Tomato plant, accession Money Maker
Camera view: vertical (180 deg); turntable rotation: 240 degrees
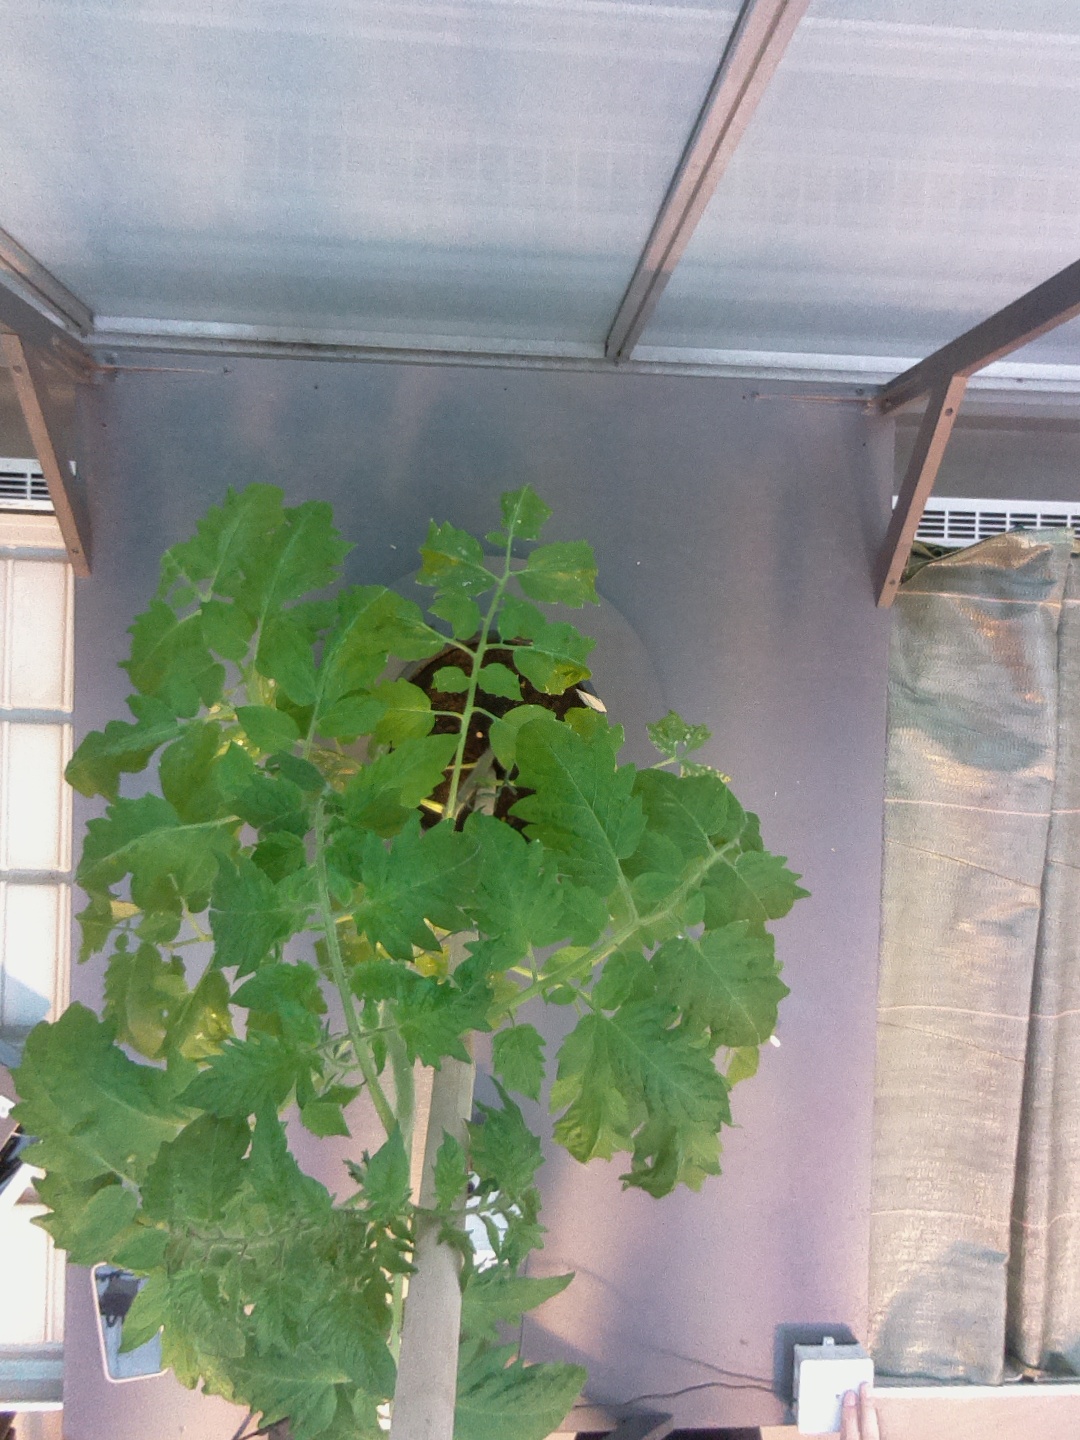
BBCH growth stage 61: 10%-20% of flowers open